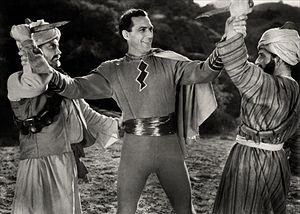
Le Capitaine Marvel est un serial américain en 12 épisodes réalisé par William Witney et John English, sorti en 1941.